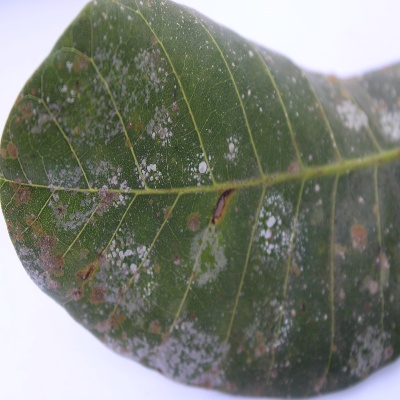
Crop: Cashew
Condition: red rust